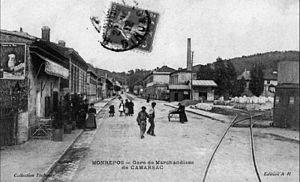
Gare de Monrepos
Le Tramway de Bordeaux à Camarsac, des chemins de fer économiques, a fonctionné entre ces deux villes du département de la Gironde entre 1900 et 1949.